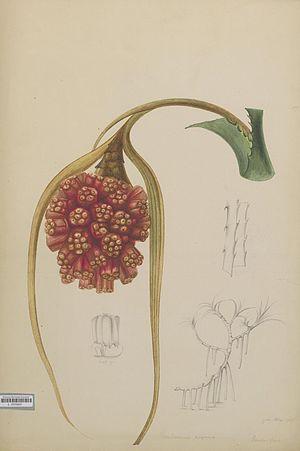
Pandanus est un genre de plantes tropicales appartenant à la famille des Pandanaceae. Ce genre comprend plus de 600 espèces réparties autour de la ceinture tropicale, de l'Afrique à l'Océanie dans des habitats variés.